Cage cup

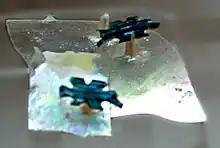
Fragments found in Tunisia, the first from North Africa

Decorative Roman glass of the highest quality tends to be assigned to Rome or Alexandria, the latter mentioned as the source of over-elaborate glass by the 1st century satirist Martial and other sources.